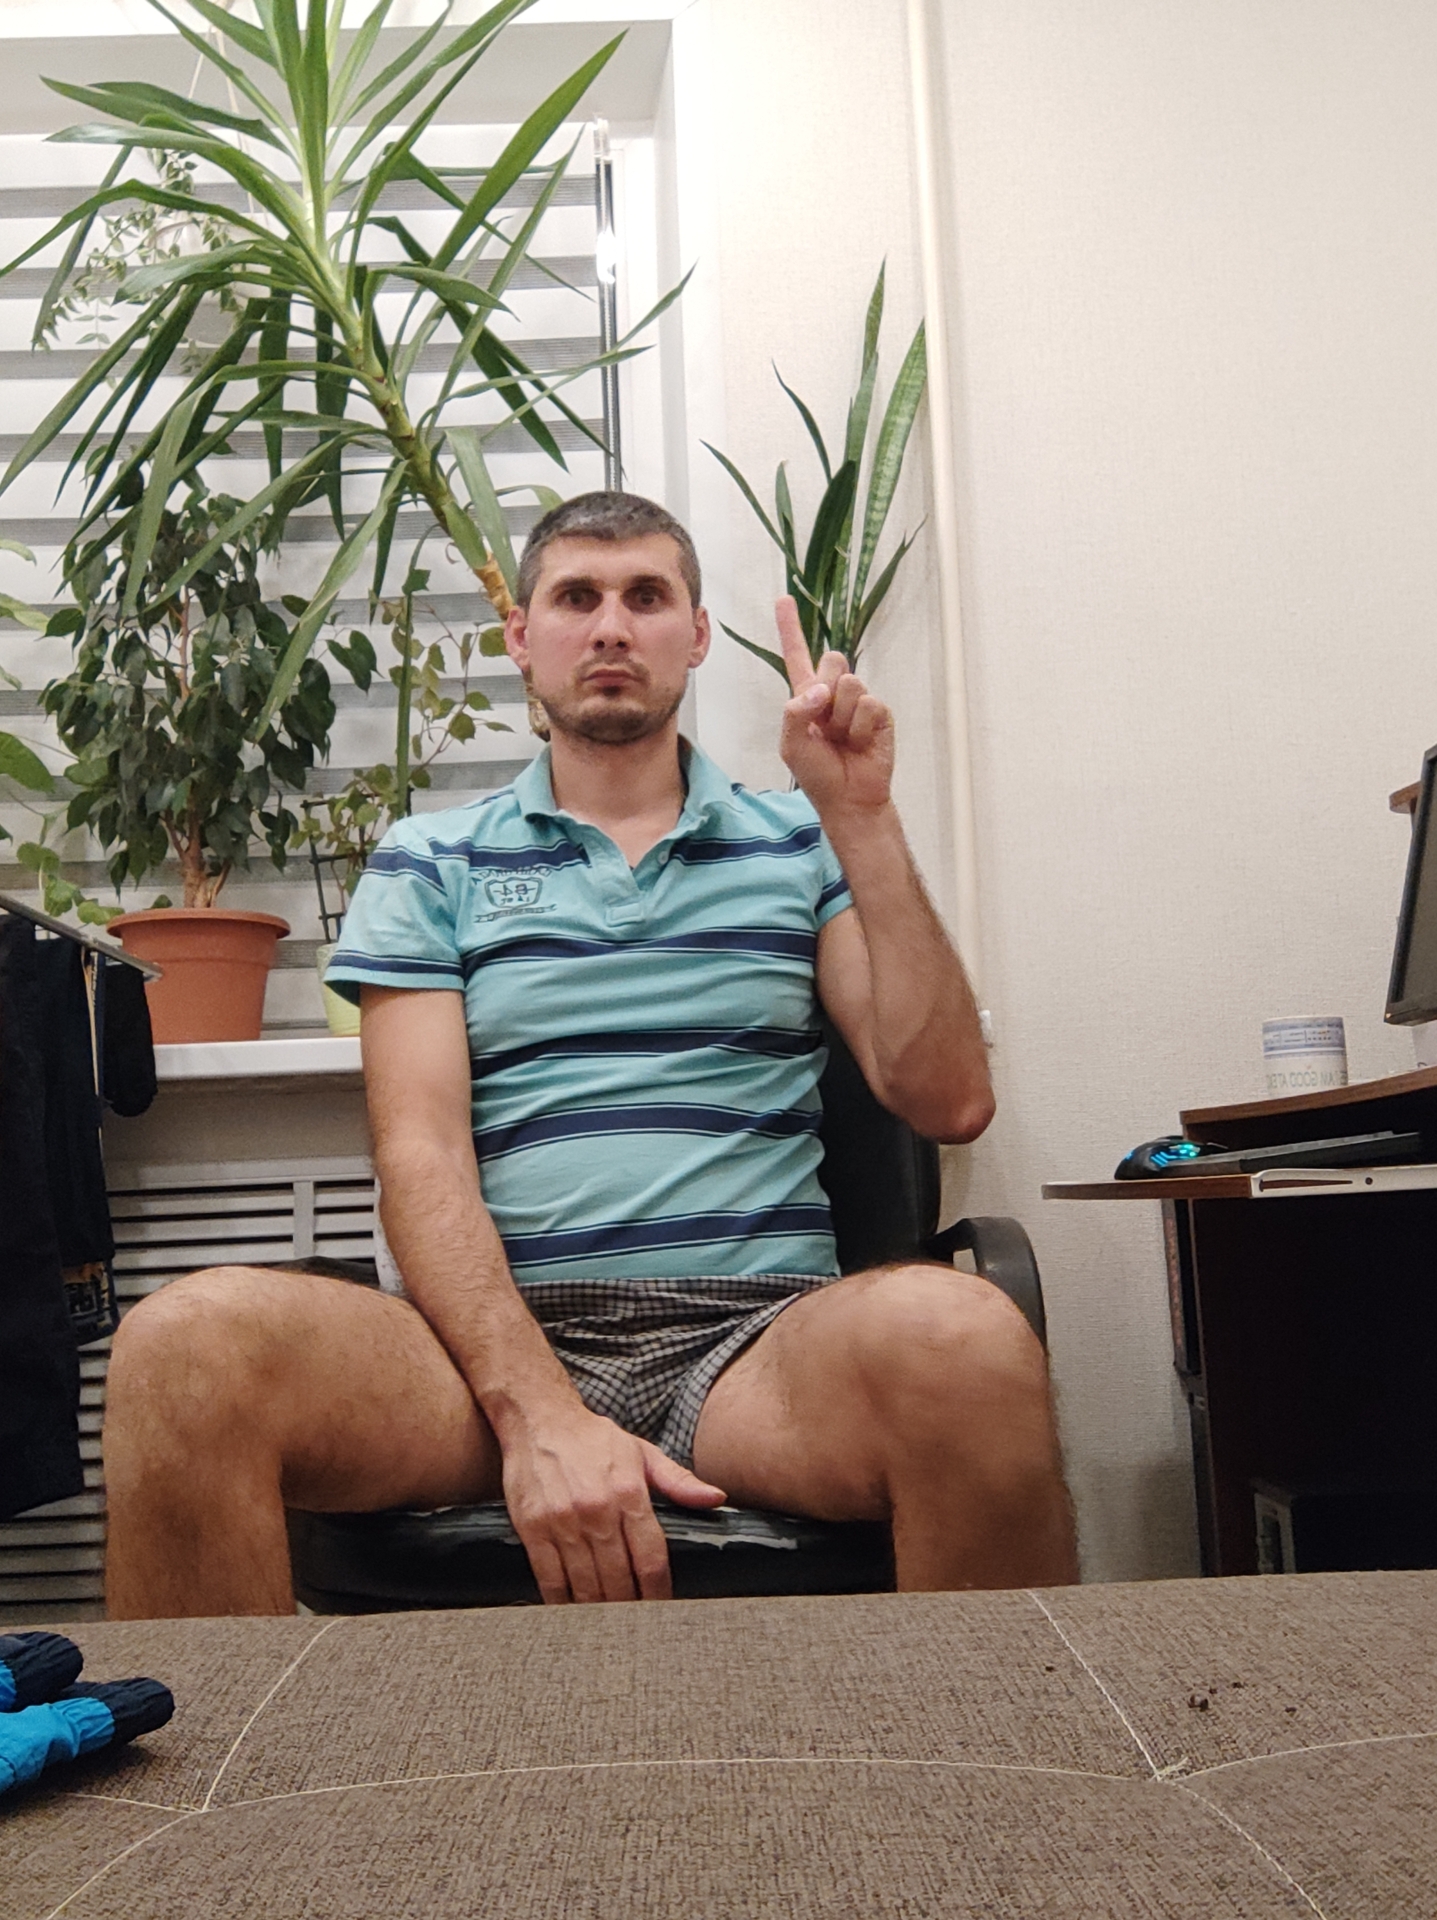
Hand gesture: one